Christian Marclay

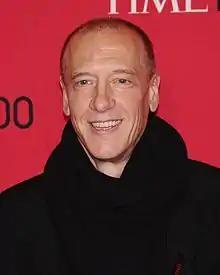
Marclay in 2012

Christian Marclay (born January 11, 1955) is a visual artist and composer. He holds both American and Swiss nationality.